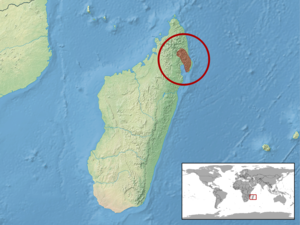
Calumma marojezense est une espèce de sauriens de la famille des Chamaeleonidae.